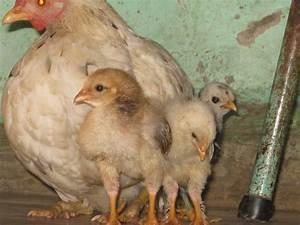
chicken